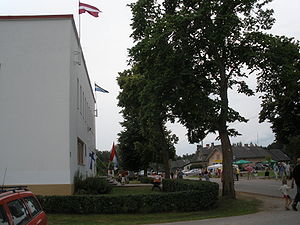
Mazirbe
Det liviske kulturhus i Mazirbe
Mazirbe er en landsby med 134 indbyggere i Kolkas pagasts, Dundagas novads i det vestlige Letland ved Østersøens kyst, og livernes kulturelle midtpunkt i Letland. Landsbyen er opstået ved floden Mazirbes udmunding, 19 kilometer fra pagastens hovedby Kolka, 23 kilometer fra novadens hovedby Dundaga og 174 kilometer vestligt for Riga, hovedstaden i Letland.